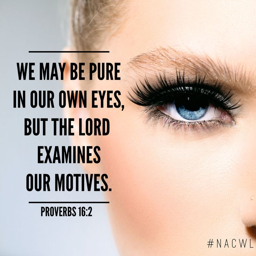
we may be pure in our own eyes , but the lord examines our motives .